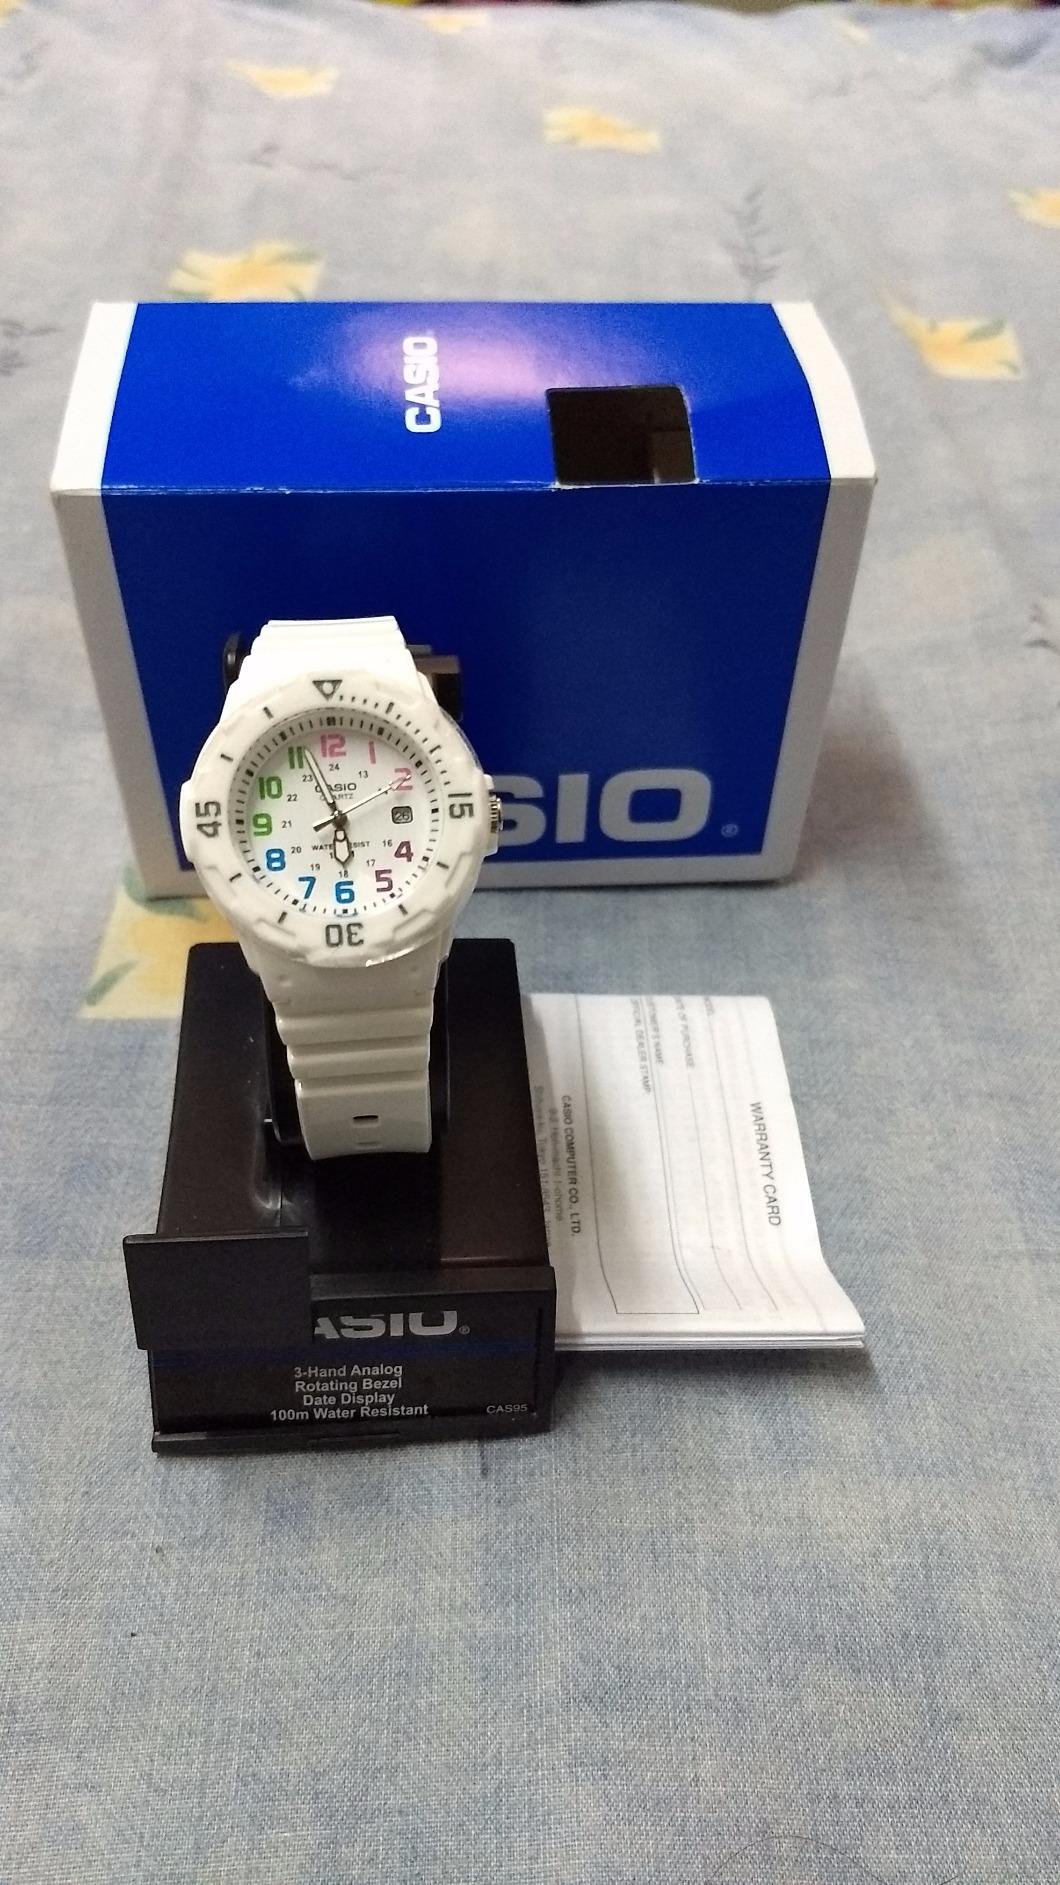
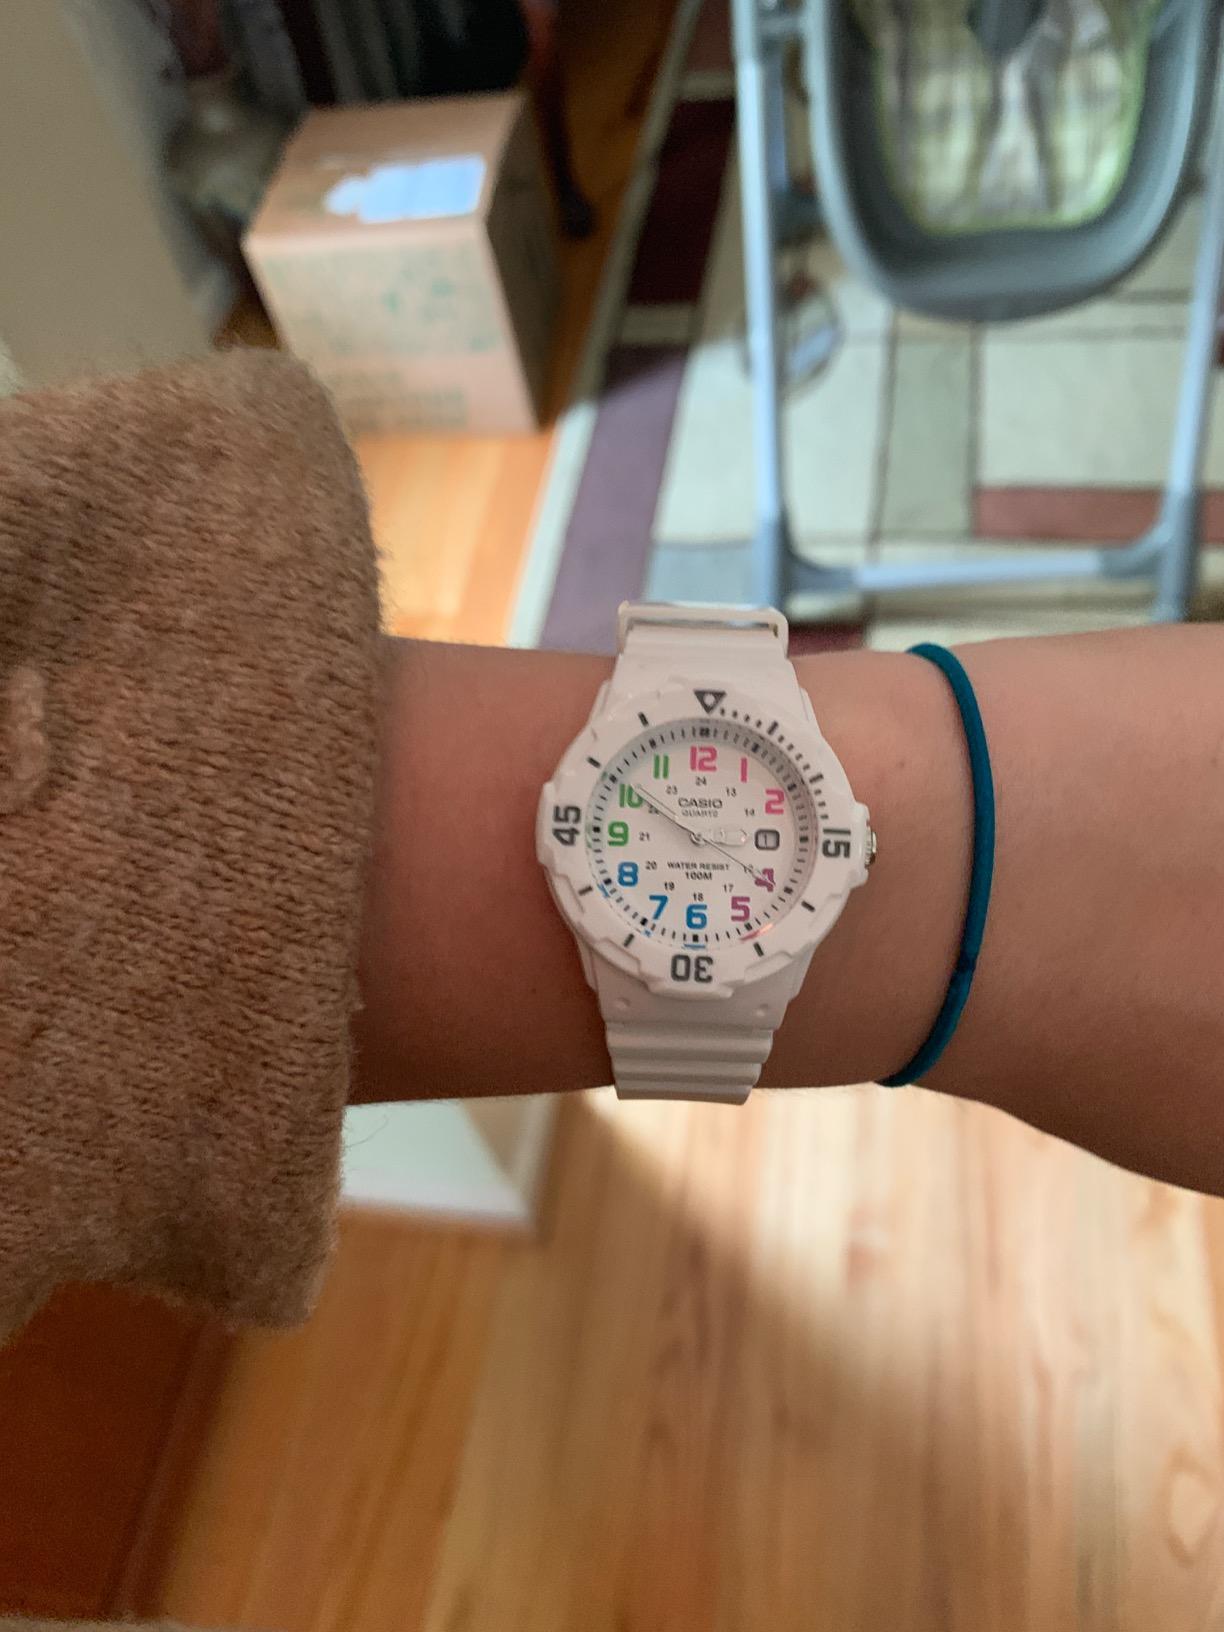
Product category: accessories_watch
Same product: yes